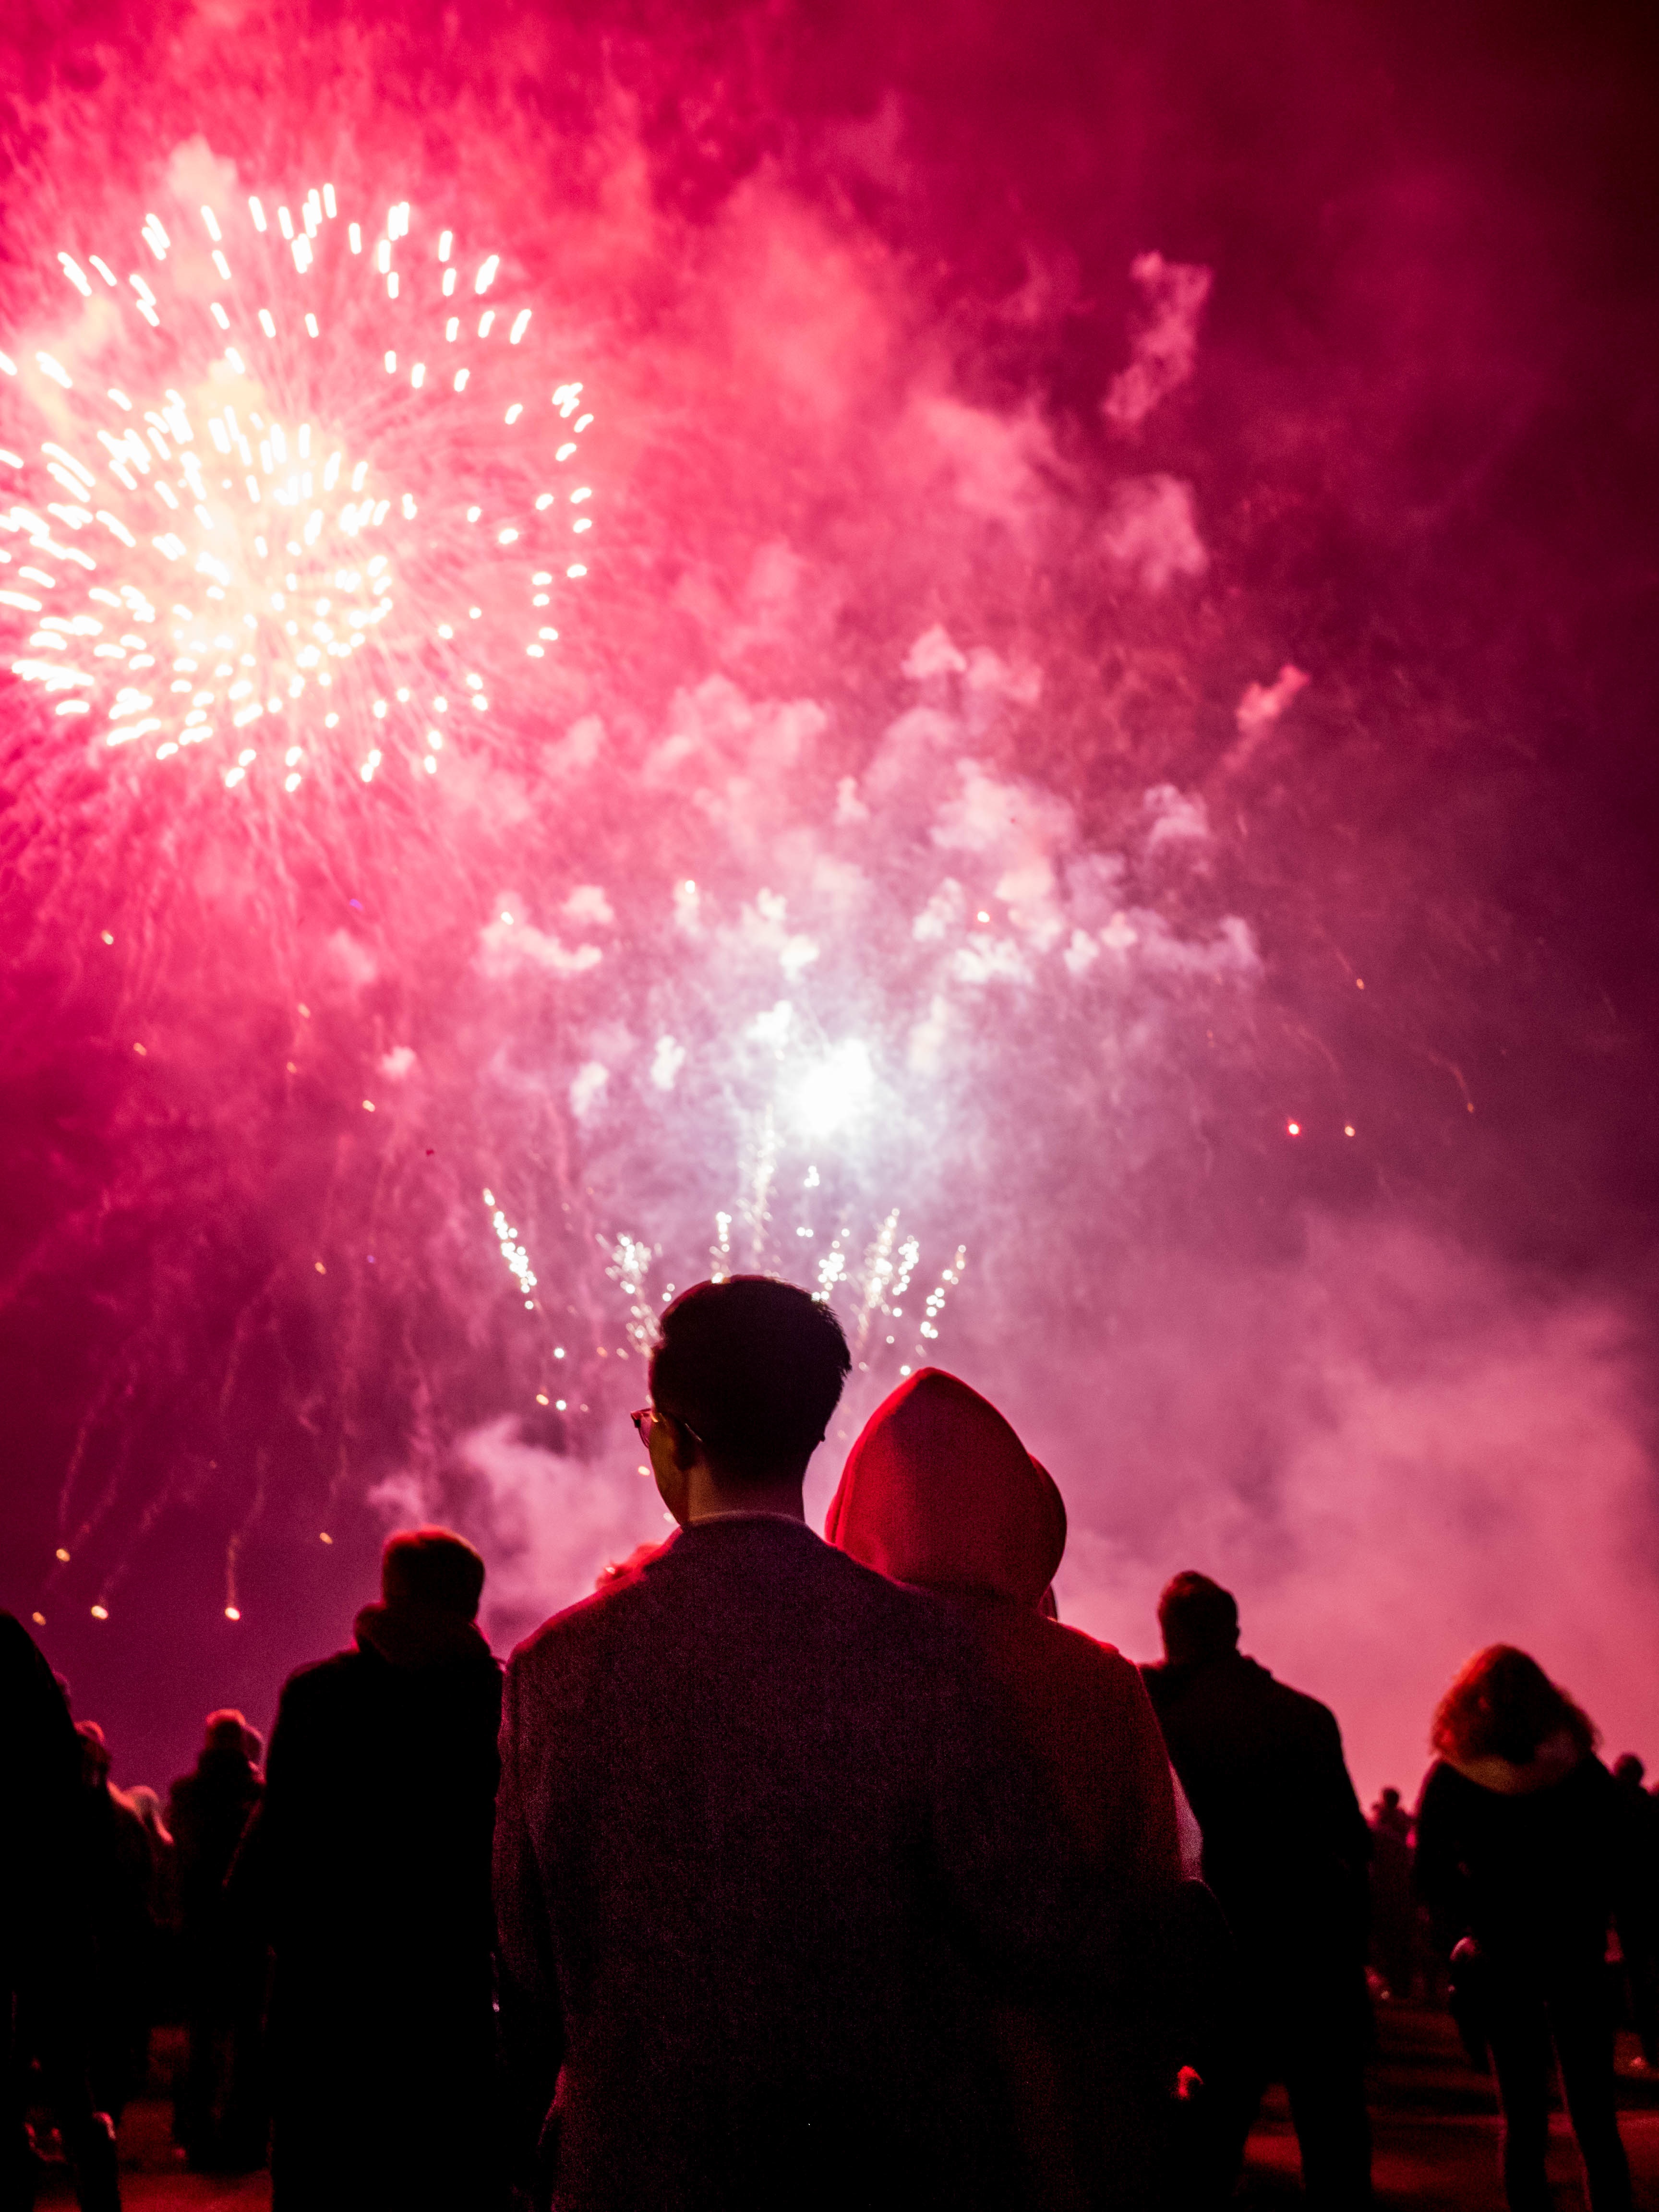
recreation, fireworks, event, outdoor recreation